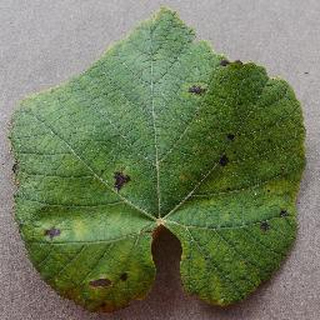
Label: grape_leaf_blight